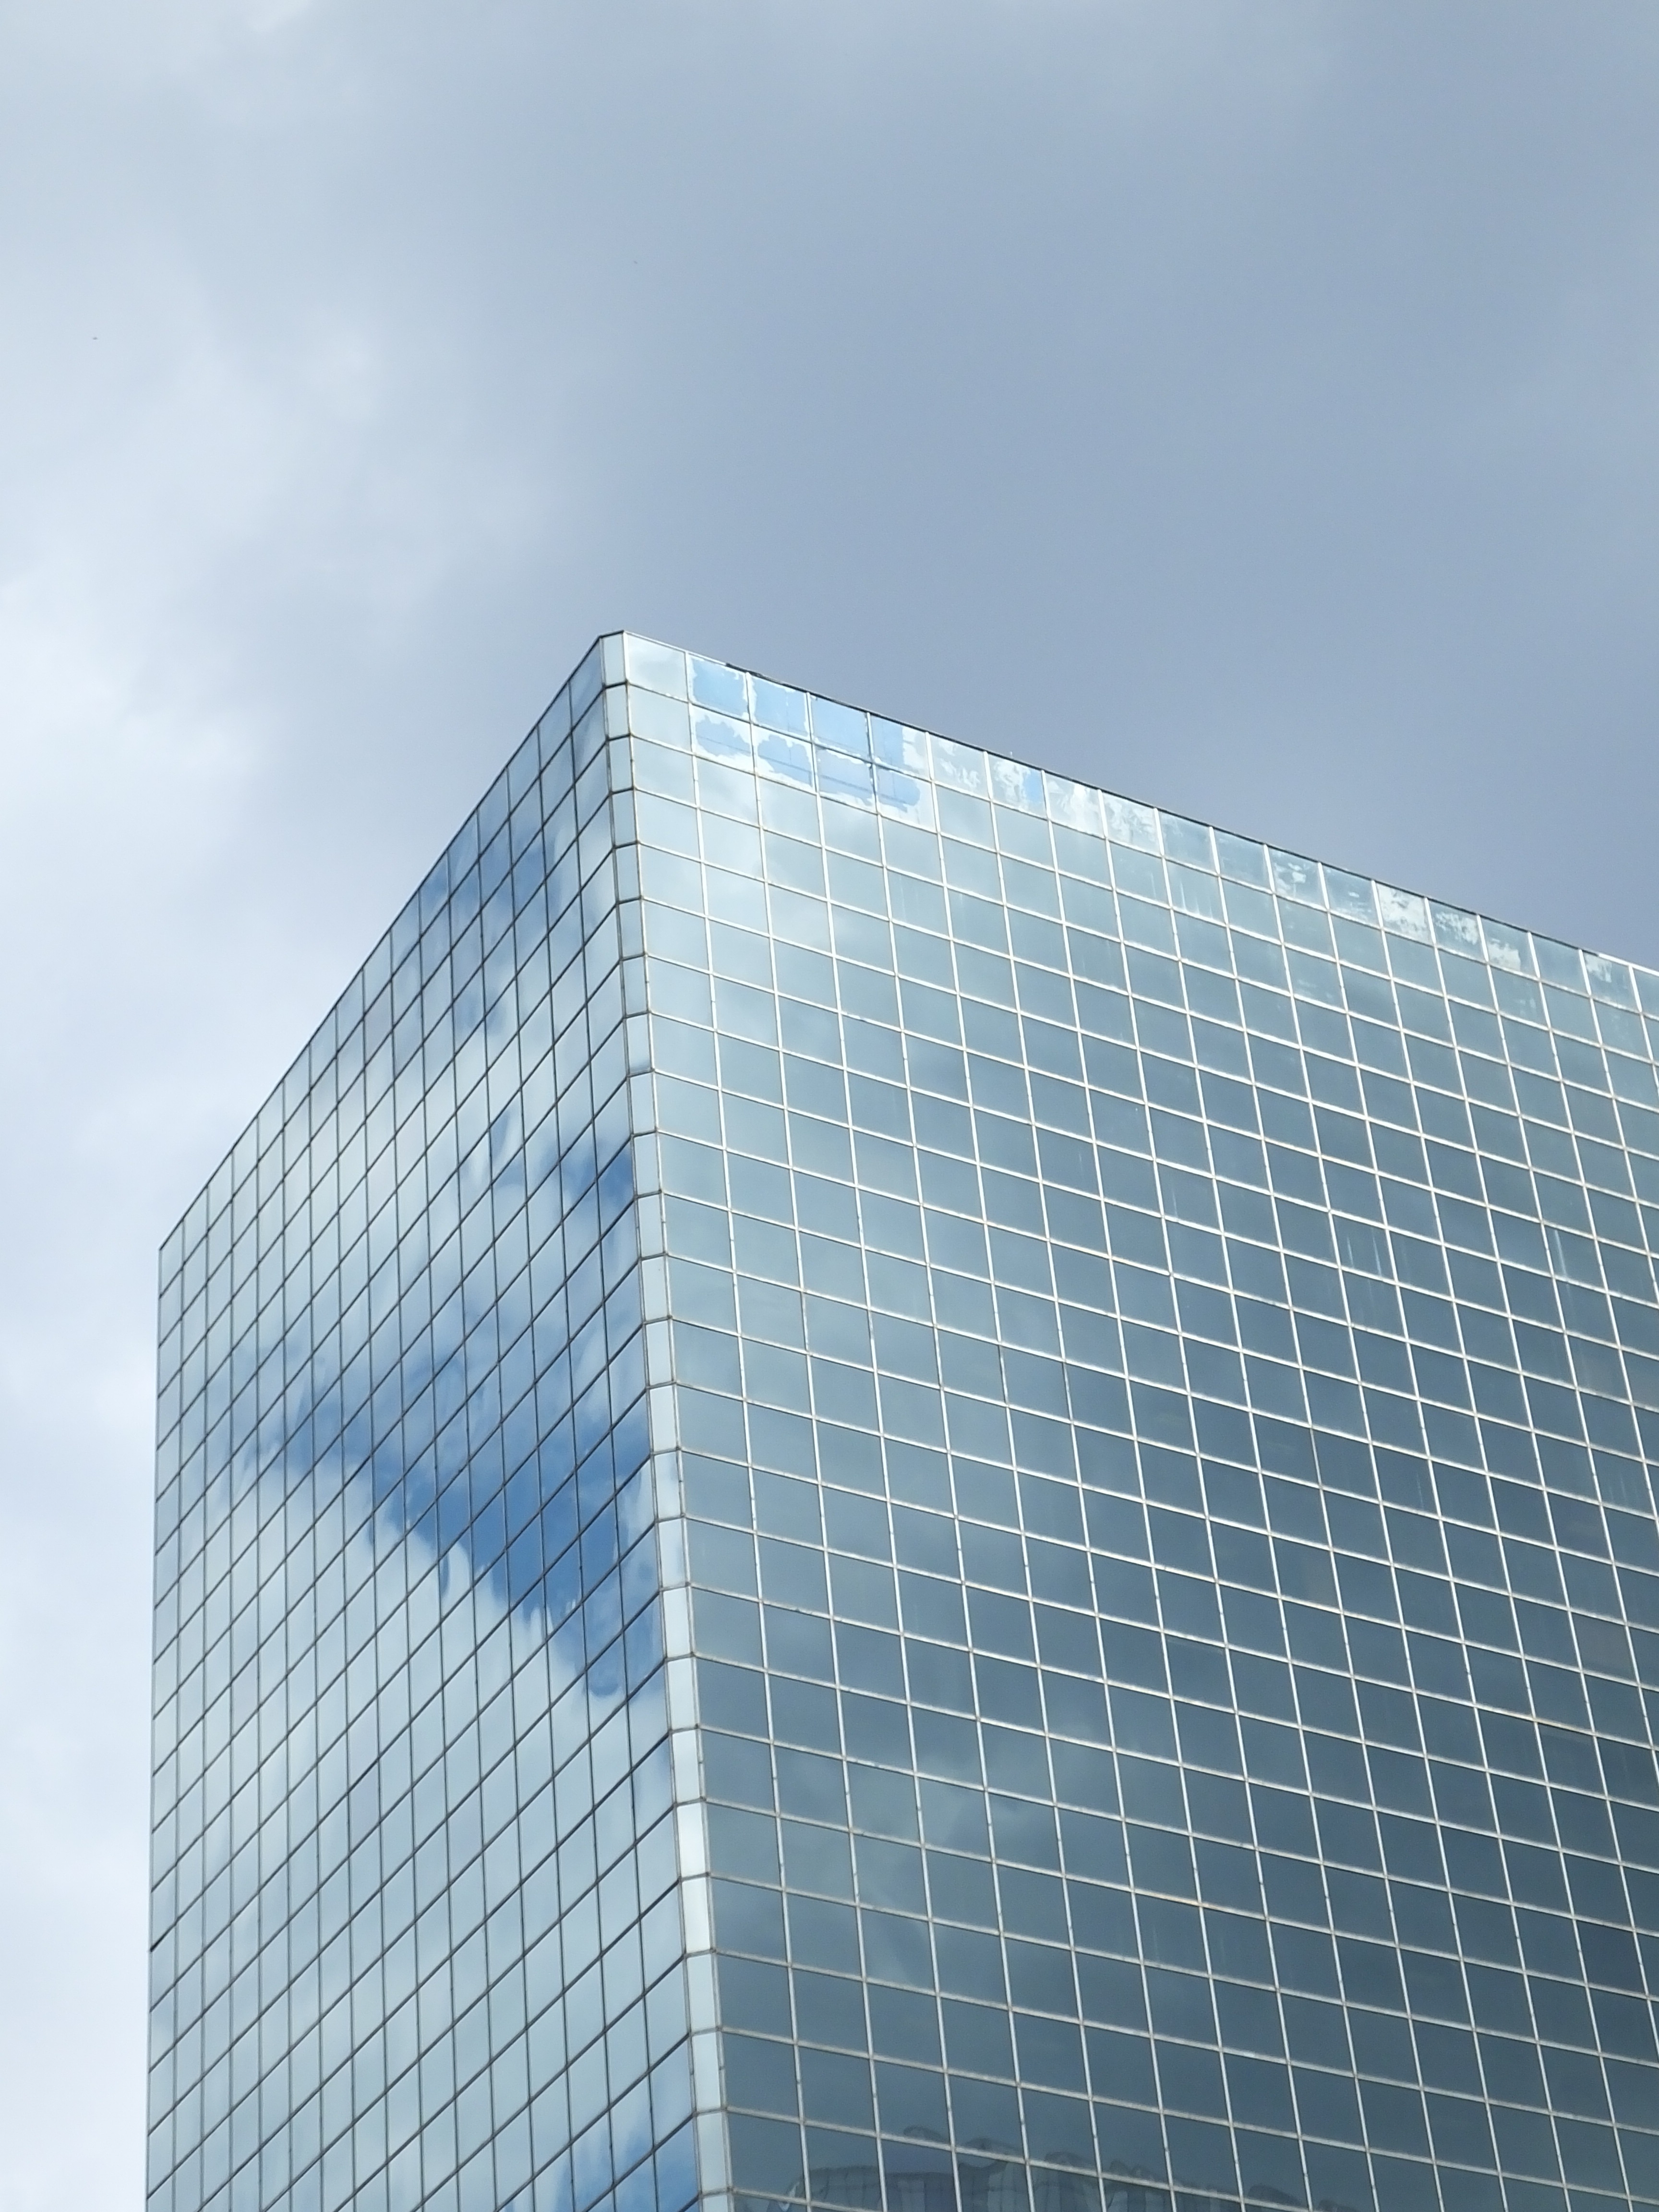
architecture, sky, glass, building, city, skyscraper, line, reflection, tower, corporate, facade, blue, modern, office building, tower block, futuristic, windows, symmetry, shiny, shape, headquarters, royalty free, daylighting, free image, business building